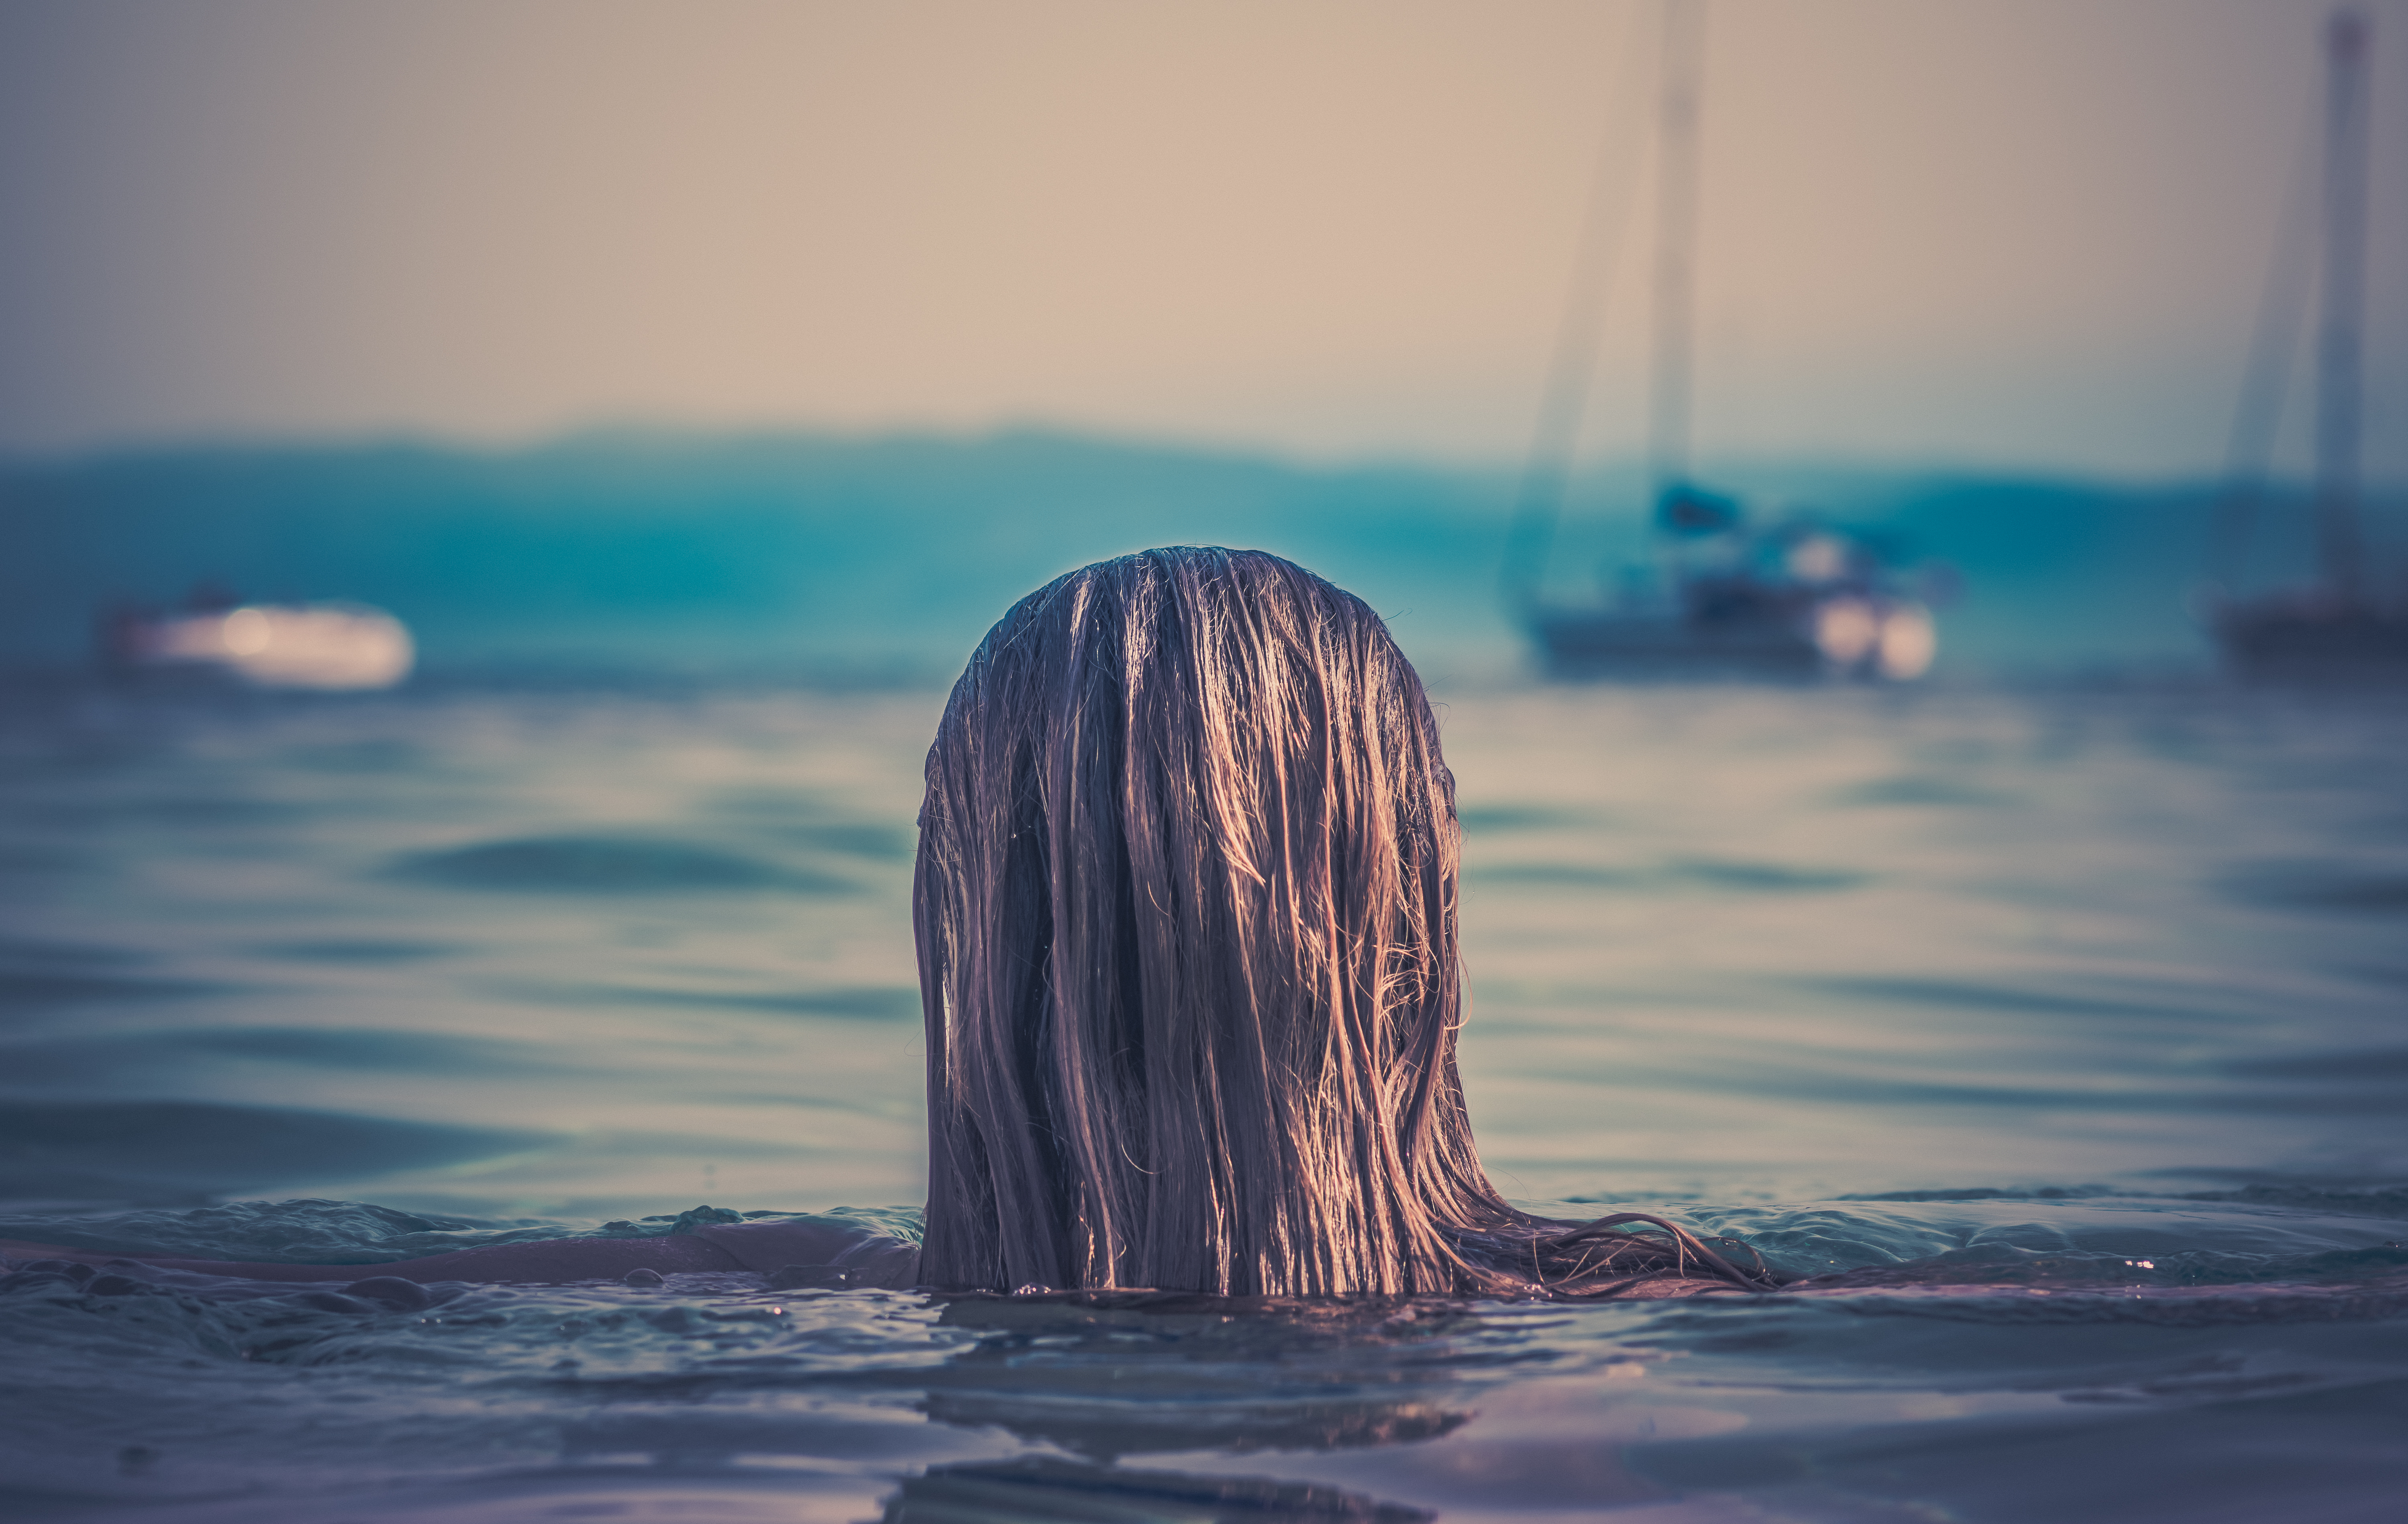
beach, sea, coast, water, sand, rock, ocean, horizon, person, light, cloud, sky, woman, sunrise, sunset, sunlight, morning, shore, wave, dawn, atmosphere, dusk, evening, reflection, macro, blue, swimming, body of water, boats, atmospheric phenomenon, atmosphere of earth, wind wave